Aldrichian Chairs

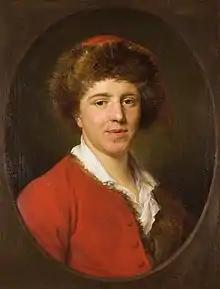
Portrait of George Oakley Aldrichby Pompeo Batoni, c. 1750(Bodleian Library, Oxford)

Born in 1721 or 1722, he was the son of Thomas and Grace Aldrich of Holborn, and was educated at Eton College. He matriculated at Merton College in 1739, with his name registered as George Oakeley Aldrich. He graduated B.A. in 1742, M.A. in 1745, M.B. and M.D. in 1755.